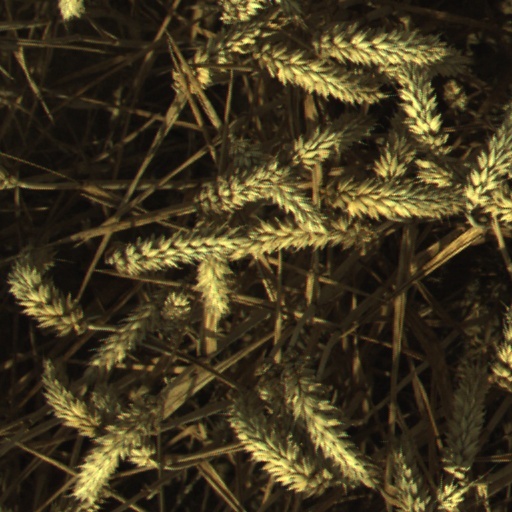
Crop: wheat